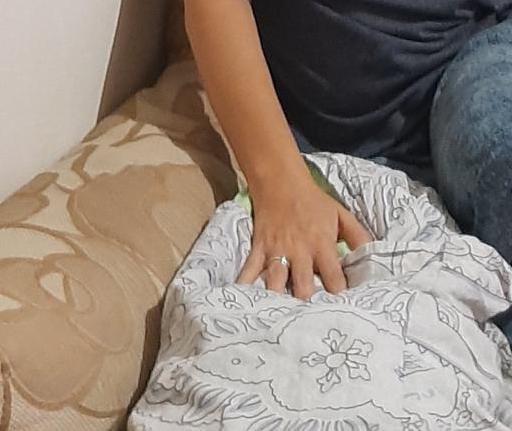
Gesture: no_gesture